State Highway 22 (New Zealand)

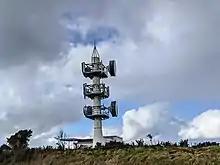
Ahuroa telecommunications tower at the junction of Highway 22 and Waikaretu Valley Road

SH 22 used to cover a much longer route, via Tuakau, all the way to meet with (which runs from Hamilton to Raglan). This section was revoked circa 1990 although much of the original route still holds the name "Highway 22".